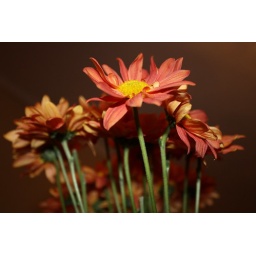
flowers in my house